The Country Boy (film)

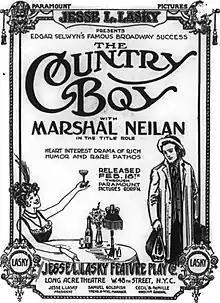
Advertisement

The Country Boy is a lost 1915 American comedy silent film directed by Frederick A. Thomson based upon a play by Edgar Selwyn. The film stars Marshall Neilan, Florence Dagmar, Dorothy Green, Loyola O'Connor, Mrs. Lewis McCord, and Horace B. Carpenter. The film was released on February 18, 1915, by Paramount Pictures.